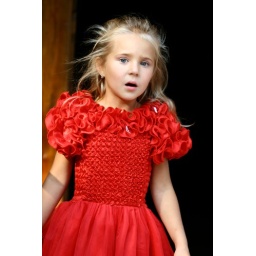
A girl in red